Vanessa Wagner

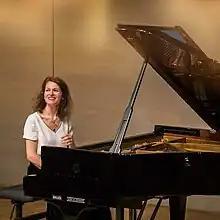
Vanessa Wagner in 2016

She studied in the class of Dominique Merlet at the Conservatoire de Paris. At 17, she won the first prize, and went on to study with Jean-François Heisser. On the recommendation of the pianist Leon Fleisher, she took up a place at the academy at Cadenabbia, in Italy, where her teachers included Fleisher himself, Fou Ts'ong, Karl Ulrich Schnabel, Murray Perahia and Alexis Weissenberg. She was awarded the "Victoire de la Musique" (the French equivalent of the Grammy award) as the most promising instrumental soloist in 1999.